Pow! (novel)

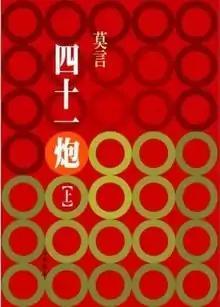
First edition (Chinese)

Pow! is a 2003 novel by the Chinese author and Nobel laureate Mo Yan. The novel's protagonist is Luo Xiaotong, a village boy with a passion for story-telling. It is set in a temple, where Luo recounts the story of his life to an old monk. He describes the difficult circumstances of his childhood in the "Slaughterhouse Village," a fictional town in which the population is obsessed with the consumption of meat and where corruption is rife.